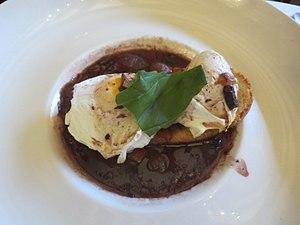
Œufs en meurette
Les œufs en meurette sont un plat traditionnel de la cuisine bourguignonne, à base d'œufs pochés et de sauce au vin rouge meurette.